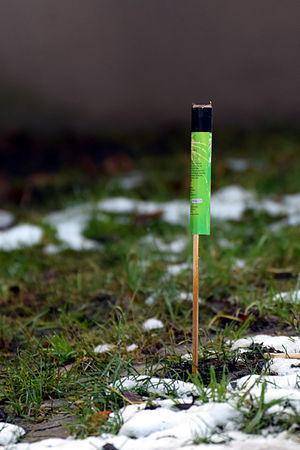
Une fusée planté dans le sol avant d'être allumée
La pyrotechnie est la science de la combustion des matériaux et de ses effets.